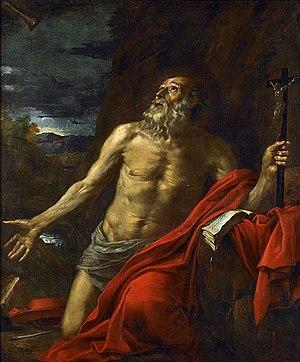
Saint Jérôme, huile sur toile, non attribuée, XVIIe, Italie. Cette œuvre se trouve dans la cathédrale Saint-Jean-Saint-Étienne de Besançon, France.
La cathédrale Saint-Jean de Besançon recèle au total 35 toiles classées monuments historiques au sein même de l'édifice, dont des chefs-d'œuvre des artistes Fra Bartolomeo, Jean-François de Troy, Charles-Joseph Natoire ou encore Charles André van Loo. La majorité des œuvres fut exécutée au cours du XVIIᵉ siècle, bien que certaines aient été réalisées aux XVIIIᵉ et XIXᵉ siècles. Les plus grandes toiles sont accrochées dans l'abside du Saint-Suaire ainsi que dans la chapelle dite du Sacré-Cœur, mais d'autres œuvres sont également entreposées dans des salles non-ouvertes à la visite, rendant impossible leur contemplation. Actuellement, la cathédrale Saint-Jean est, à Besançon, l'édifice qui conserve le plus grand nombre de toiles après le musée des beaux-arts et d'archéologie et loin devant l'église Sainte-Madeleine ou encore l'observatoire de la ville.